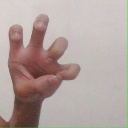
अक्षर: छ